Santa Rita massacre

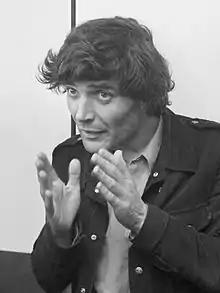
Koos Koster in 1973.

On 24 February 1982, four Dutch journalists arrived at the Hotel Alameda in San Salvador in preparations to do reporting on the ongoing Salvadoran Civil War. The journalists were working for Interkerkelijke Omroep Nederland (IKON), a Dutch public broadcaster. The Dutch journalists were: